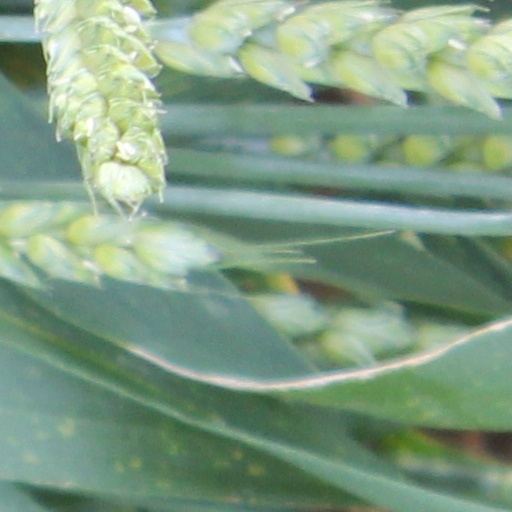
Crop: wheat